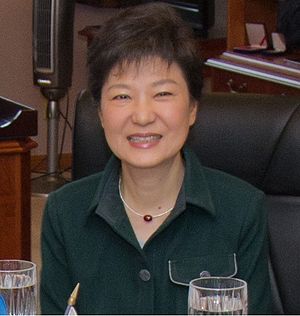
Park Geun-hye
Park Geun-hye
Park Geun-hye er en sydkoreansk konservativ politiker. Hun blev den 19. december 2012 valgt til Sydkoreas præsident, og tiltrådte den 25. februar 2013. Hun sad som præsident indtil hun blev afsat den 10. marts 2017. Hun var landets første kvindelige præsident. Park repræsenterer Saenuri-partiet.